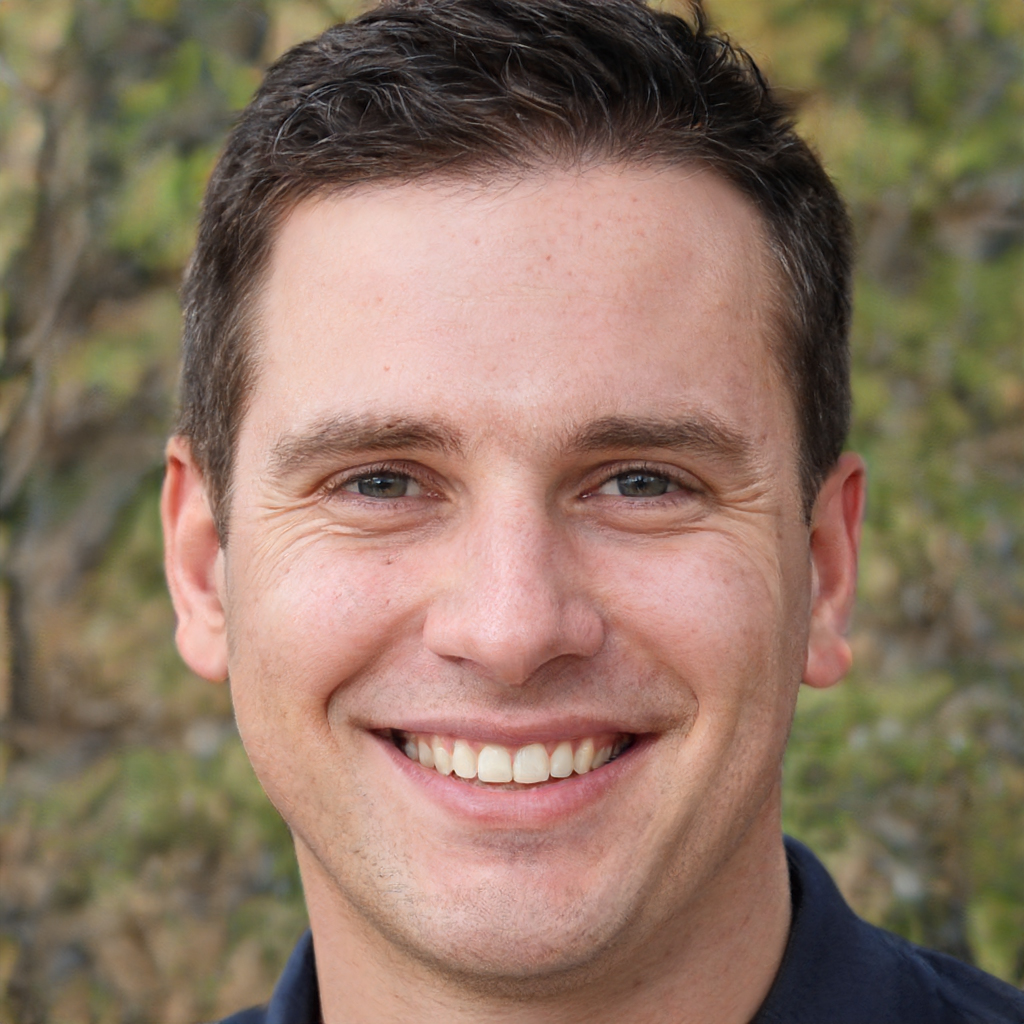
Gender: Male